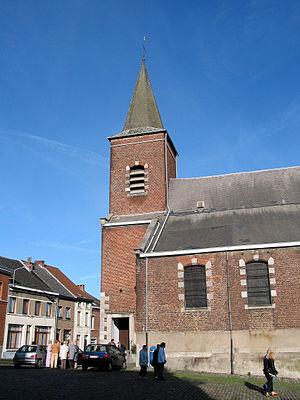
Chapelle-lez-Herlaimont (Belgique), l'église Saint-Germain.
"""L’église Saint-Germain de Chapelle-lez-Herlaimont"" a été rénovée à de nombreuses reprises, notamment en 1739, 1749, 1849 et en 1891. Mais la date précise de sa construction initiale reste inconnue. Elle se situe Place de l’Église numéro 24 à Chapelle-lez-Herlaimont dans le Hainaut en Belgique."